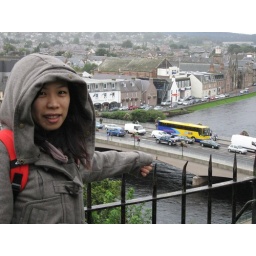
the yellow bus that took us traveling around the highland